Paleontology in New Jersey

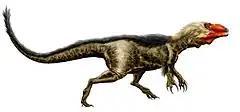
"Dryptosaurus"

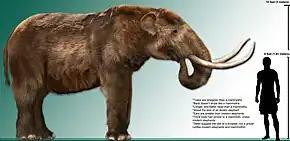
American mastodon

During the Precambrian New Jersey was covered in seawater. The activities of contemporary local bacteria formed stromatolites in those waters. During the Cambrian period of Paleozoic era New Jersey was still inundated by seawater. Cambrian life left behind few fossils in New Jersey. Among the Cambrian fossils that are present were brachiopods and trilobites. Stromatolites continued to form in the local area. During the ensuing Ordovician period the seas deepened. Like the Cambrian, Ordovician life also left little evidence for paleontologists to interpret in New Jersey. Ordovician fossils include corals, sponges, and trilobites. Northern New Jersey was home to a river system during the Silurian. As time went on local sea levels rose and fell so the area alternated between a riverside or marine environment. In contrast to the Ordovician, Silurian fossils were preserved in abundance near Clinton. During the Late Silurian the area remained submerged by the shallow sea through the Devonian. The local sea was inhabited by creatures like brachiopods, bryozoans, corals, and crinoids. Local sediments were being eroded away rather than deposited from the Carboniferous to the Permian, so there are no rocks of this age in which fossils could have been preserved.